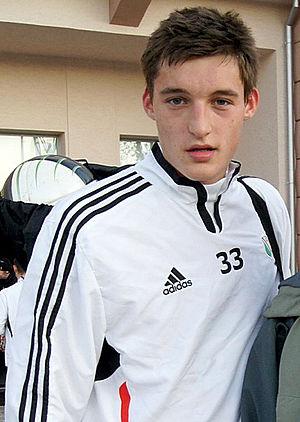
Michał Żyro, né le 20 septembre 1992 à Varsovie, est un footballeur international polonais. Il occupe actuellement le poste de milieu de terrain voire d'attaquant avec le Pogoń Szczecin, prêté par les Wolverhampton Wanderers.